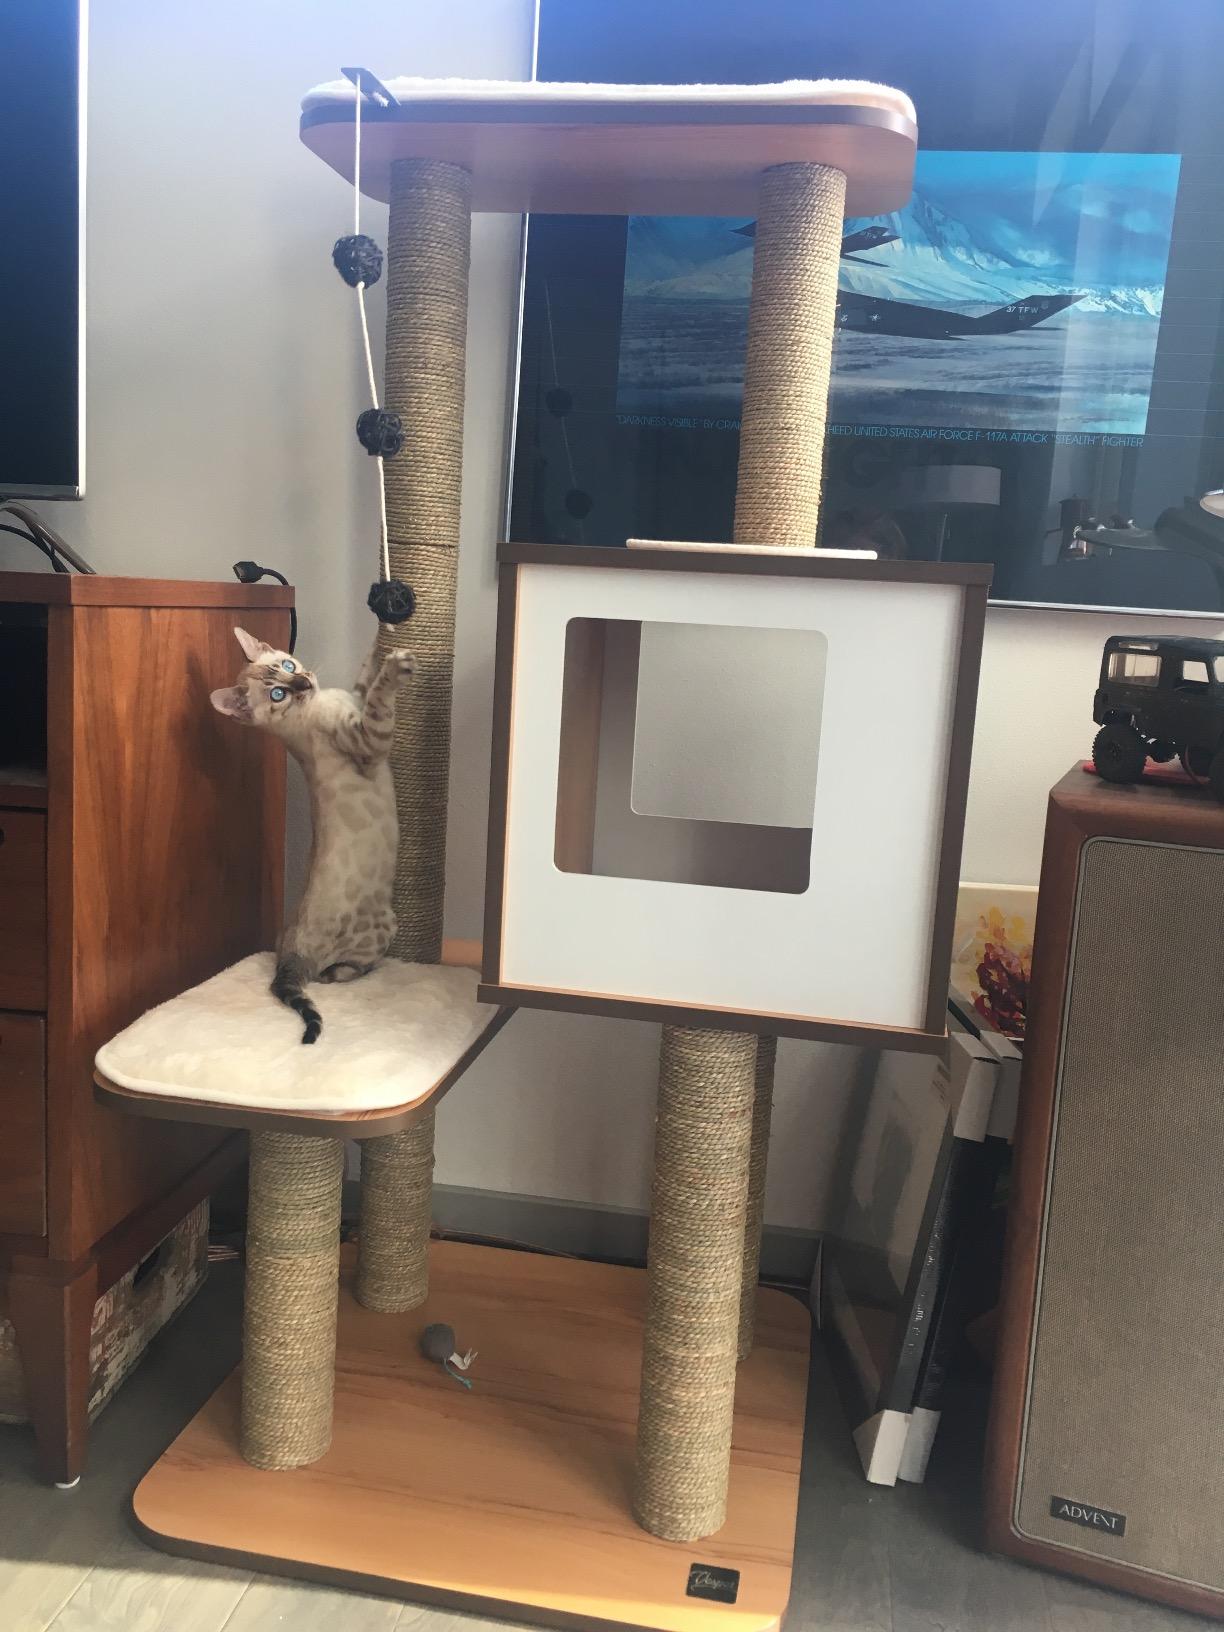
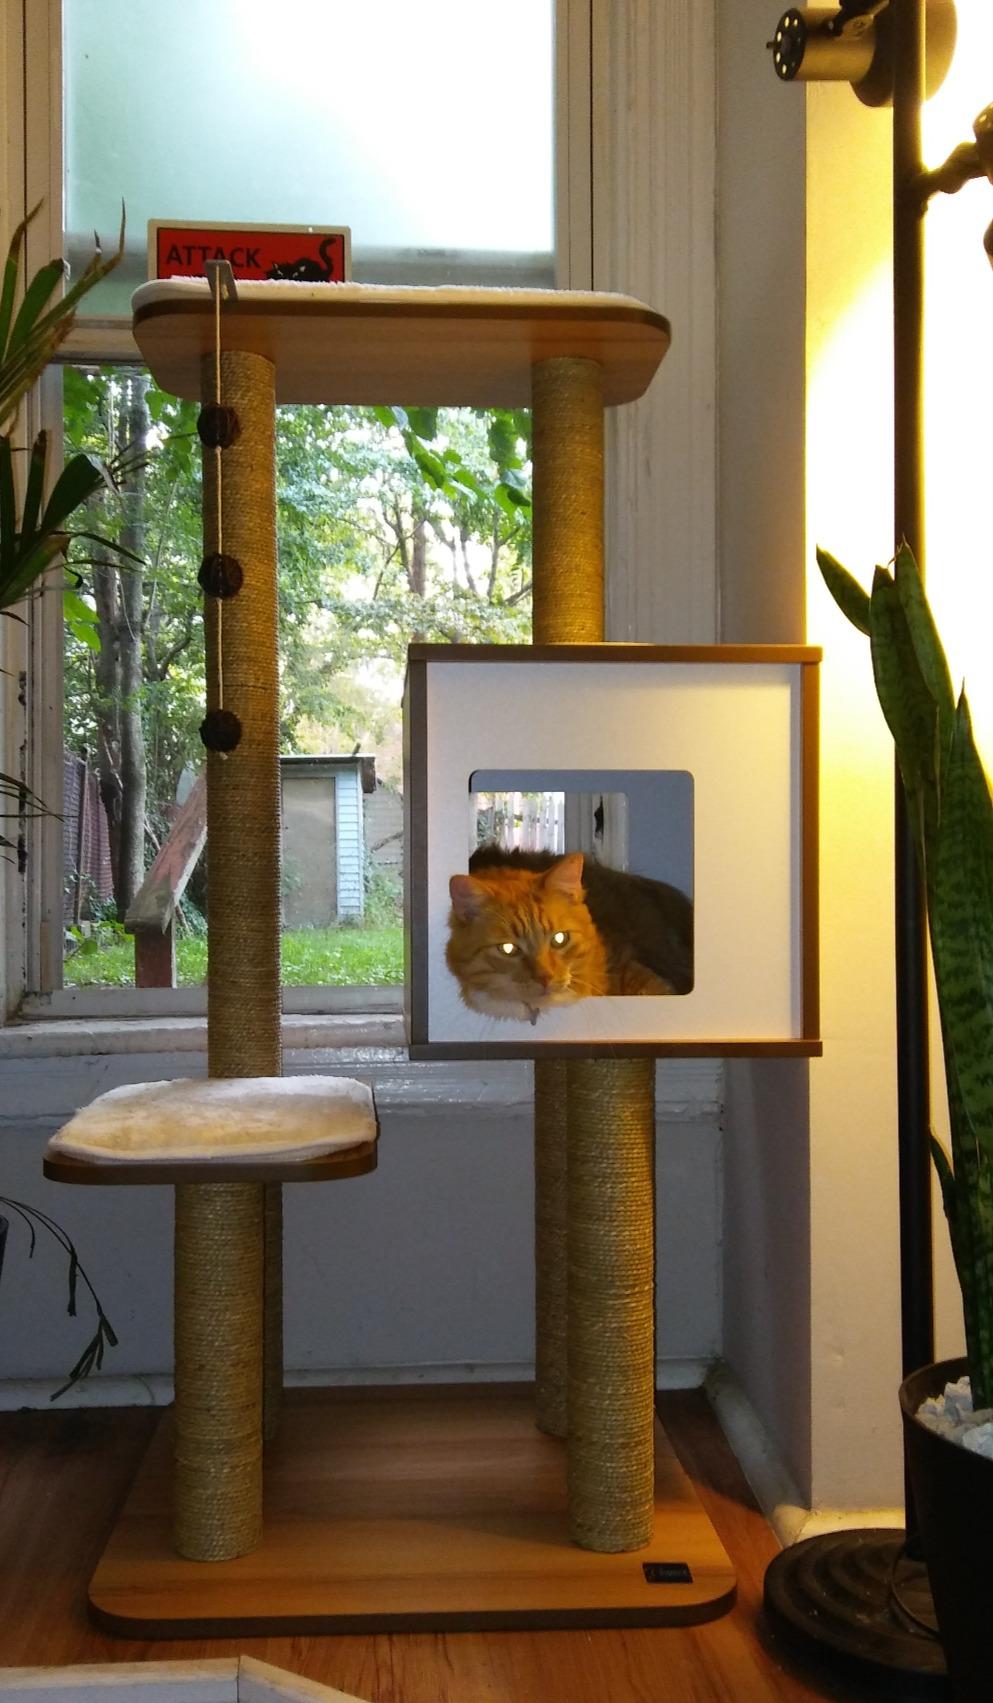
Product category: items_cat tree
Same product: yes